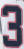
Number: 3